International Lease Finance Corporation

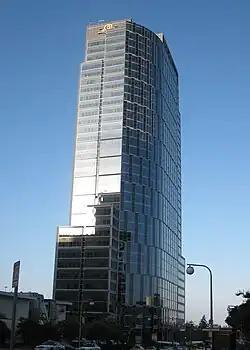
Corporate headquarters, Constellation Place

The International Lease Finance Corporation (ILFC) was an aircraft lessor headquartered in the Constellation Place in Century City, Los Angeles, California, US.